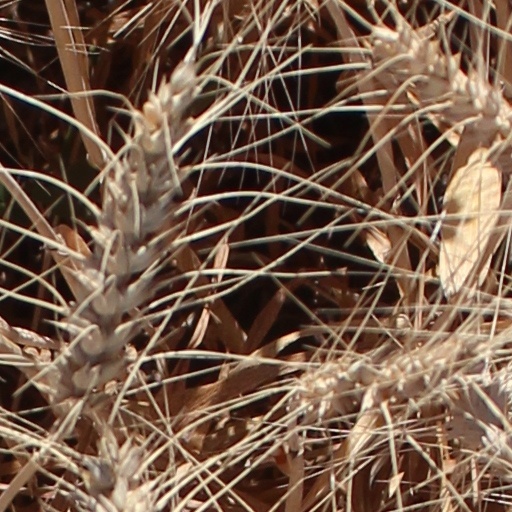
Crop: wheat